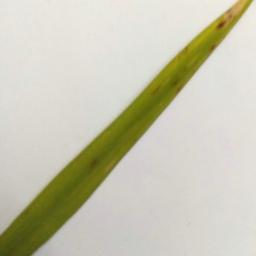
Label: Rice___Brown_Spot